Festninga Mountain

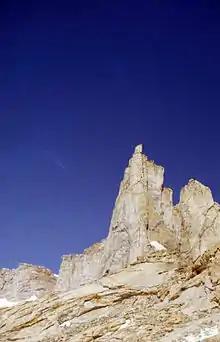
Detail from Festninga Mountain

Festninga Mountain is a broad, ice-topped mountain, high, standing west of Mount Hochlin at the west end of the Mühlig-Hofmann Mountains, in Queen Maud Land, Antarctica. it was mapped by Norwegian cartographers from surveys and air photos by the Sixth Norwegian Antarctic Expedition (1956–60) and named Festninga (the fortress). Austvollen Bluff forms the east side of the mountain.